List of Oklahoma Sooners football seasons

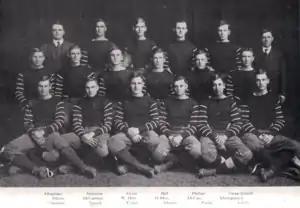
Sixteen young men in American football uniform, and two older men in jackets, sitting in three rows.

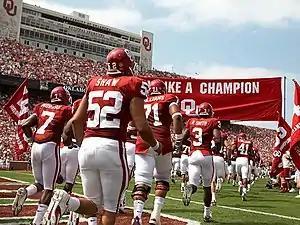
Football players run onto a football field in two rows under a crimson banner.

The Oklahoma Sooners college football team compete as part of the National Collegiate Athletic Association (NCAA) Division I Football Bowl Subdivision, representing the University of Oklahoma in the Southeastern Conference. Oklahoma has played their home games at Oklahoma Memorial Stadium in Norman, Oklahoma since 1923.